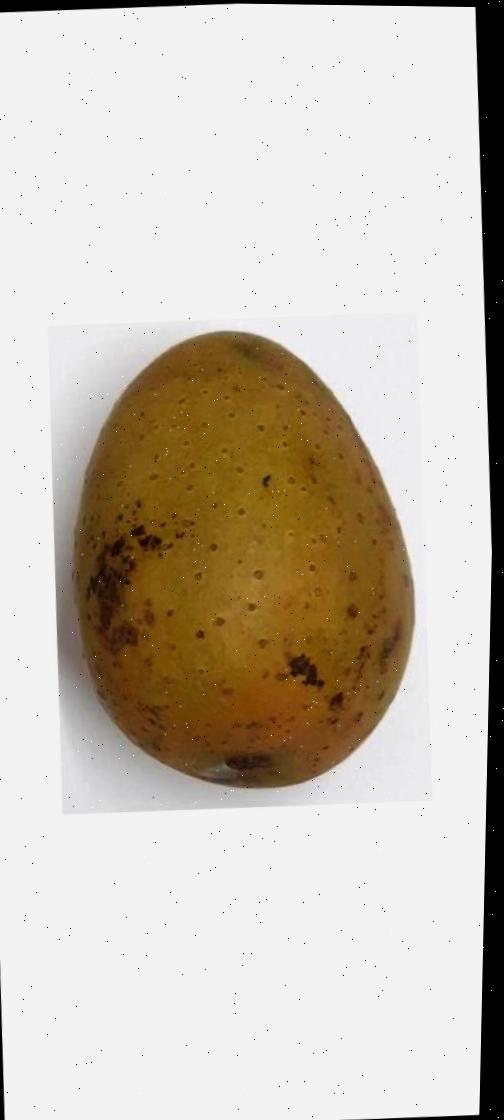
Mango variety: Gourmoti